Thomas Ley

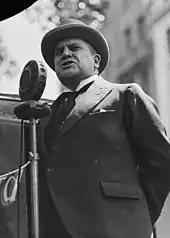
Ley speaking at a rally in Macquarie Place prior to the 1928 federal election

In 1925, Ley stood for the seat of Barton in the federal House of Representatives. He unsuccessfully tried to bribe his Labor opponent, Frederick McDonald, with a £2,000 share in a property at Kings Cross in return for withdrawing from the ballot. McDonald instead publicly revealed the attempted bribe. Despite that, Ley won the election on a large swing as part of the decisive Coalition victory that year.